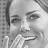
Emotion: happy